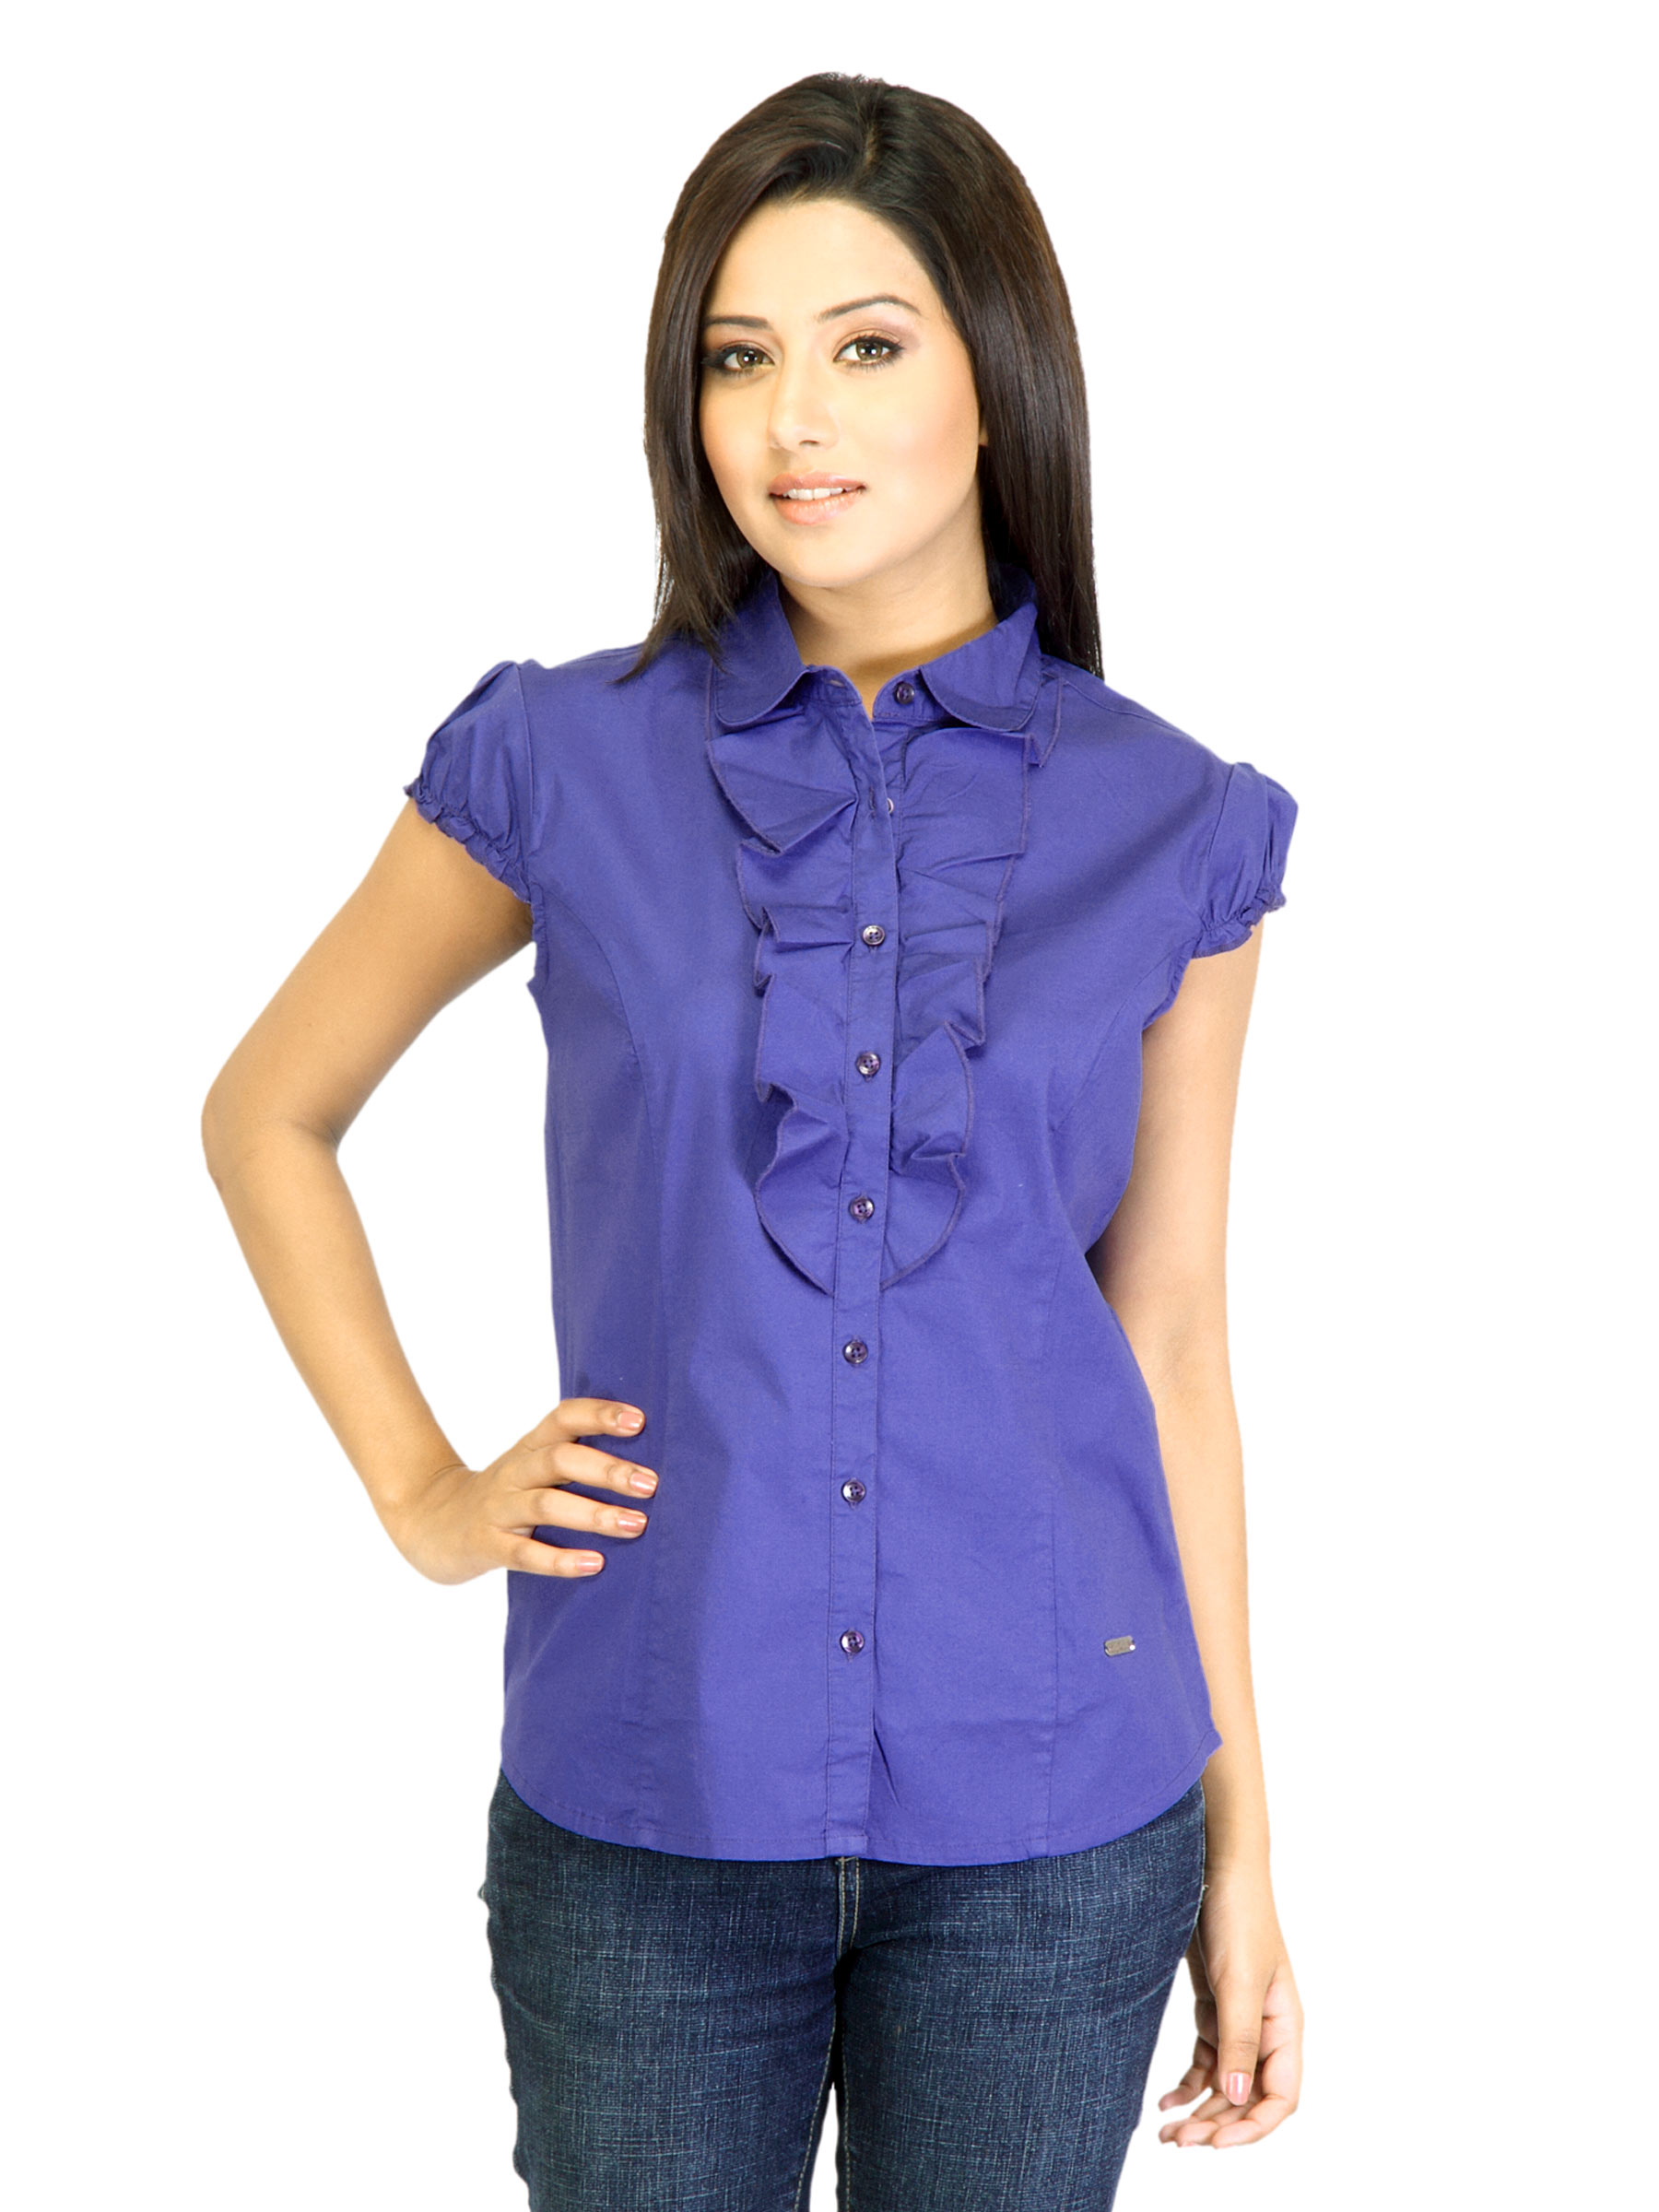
Arrow Woman Blue Shirt
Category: Apparel / Topwear / Shirts
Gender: Women
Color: Blue
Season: Summer 2012
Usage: Casual